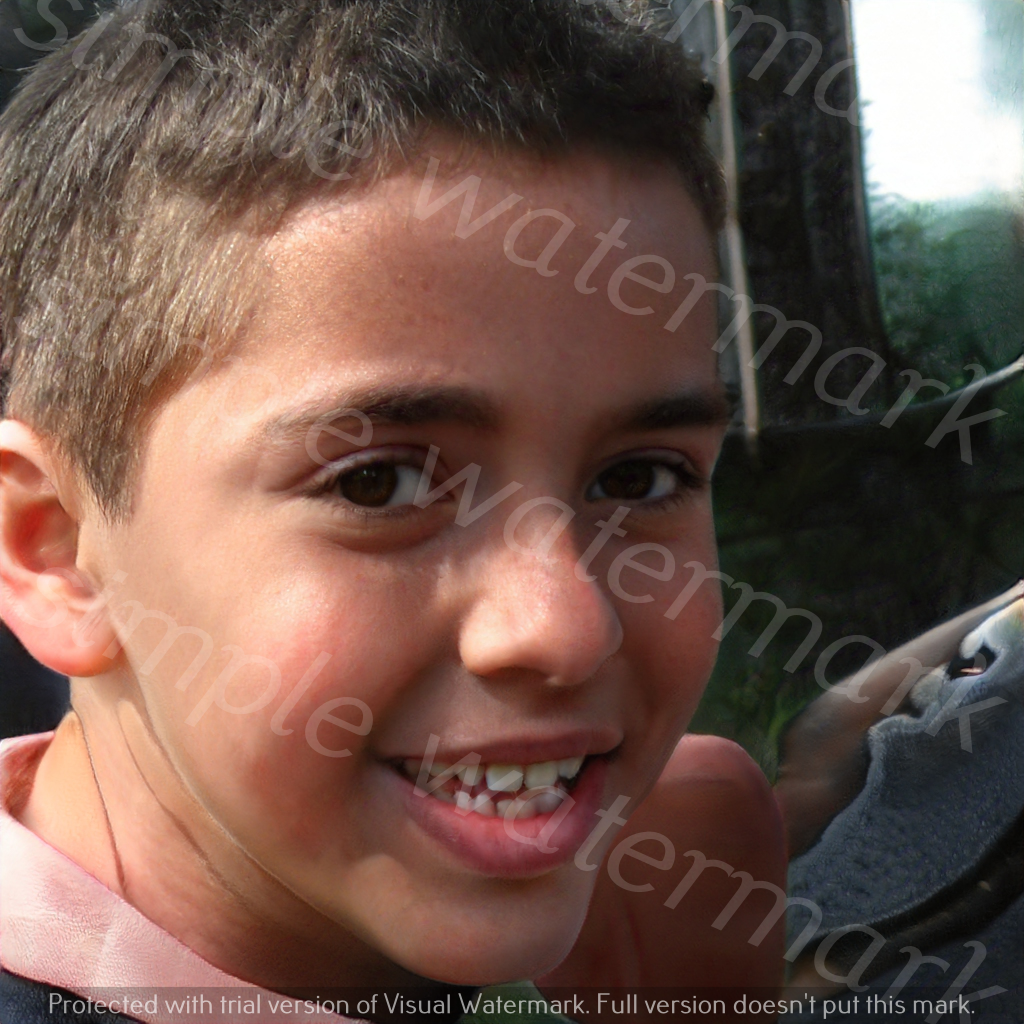
Label: Watermark